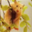
Label: hamster